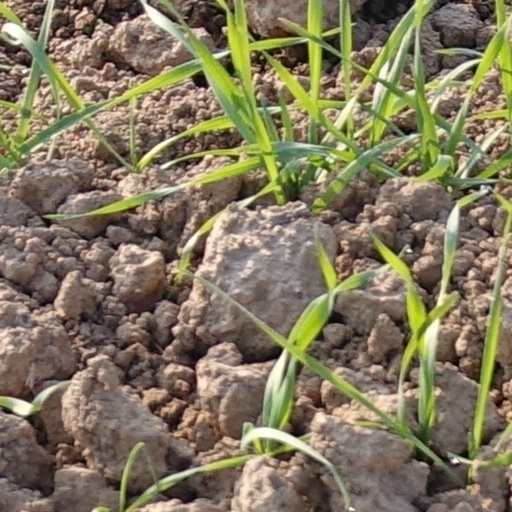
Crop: wheat